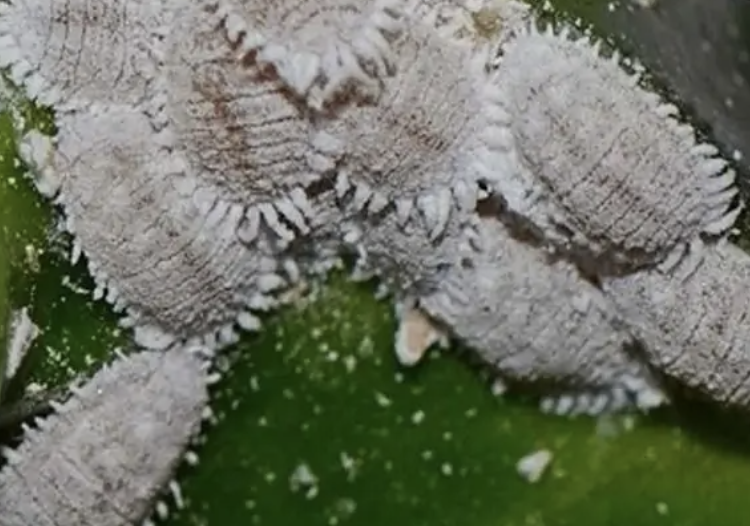
Label: mealybug_infestation